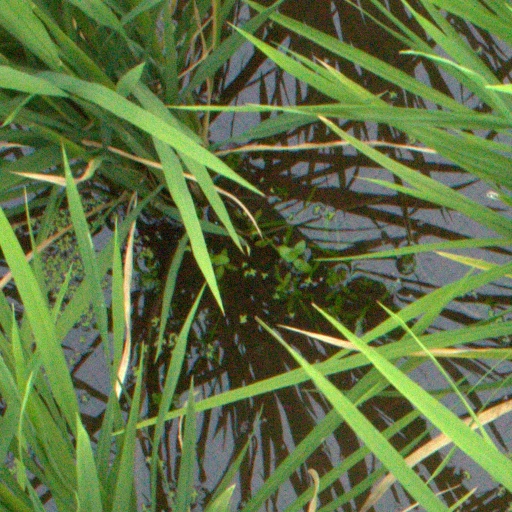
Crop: rice